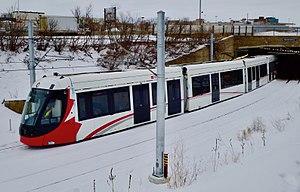
L'O-Train est un réseau de métro léger à Ottawa, en Ontario exploité par OC Transpo. Le réseau comporte une ligne est-ouest, la ligne de la Confédération, ainsi qu'une ligne nord-sud, la ligne Trillium.